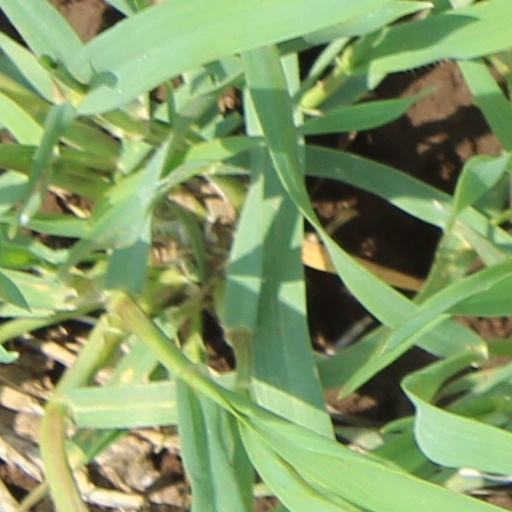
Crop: wheat